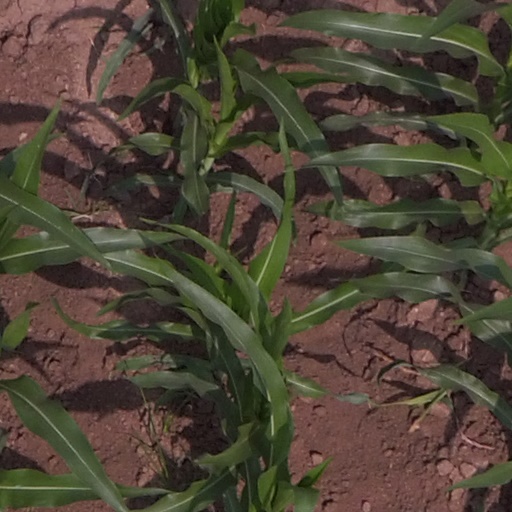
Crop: maize; corn